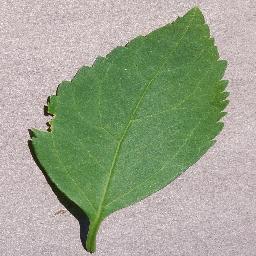
Label: Cherry___healthy